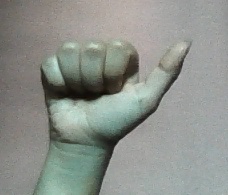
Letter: dhad